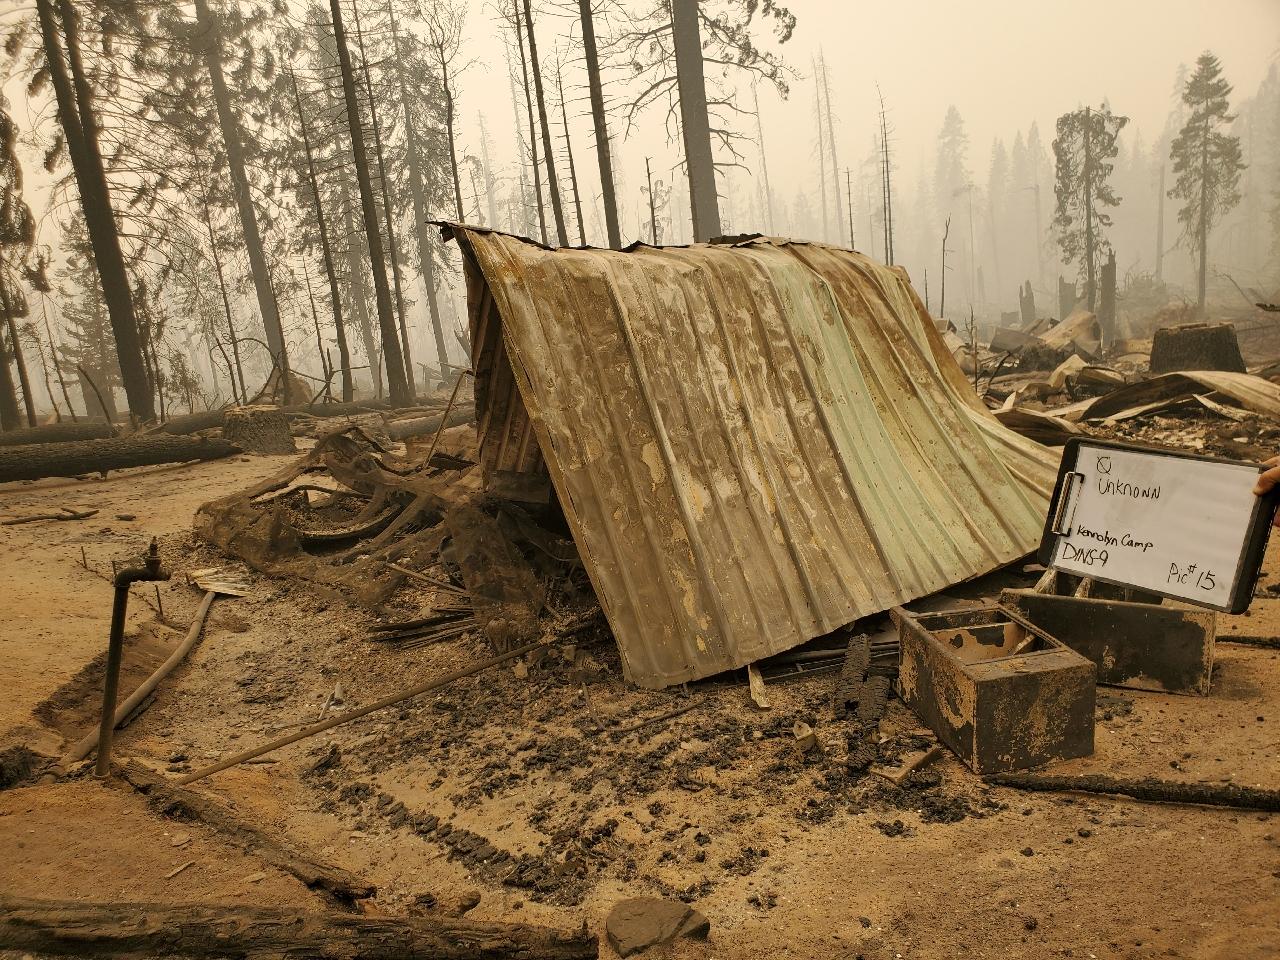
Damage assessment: destroyed